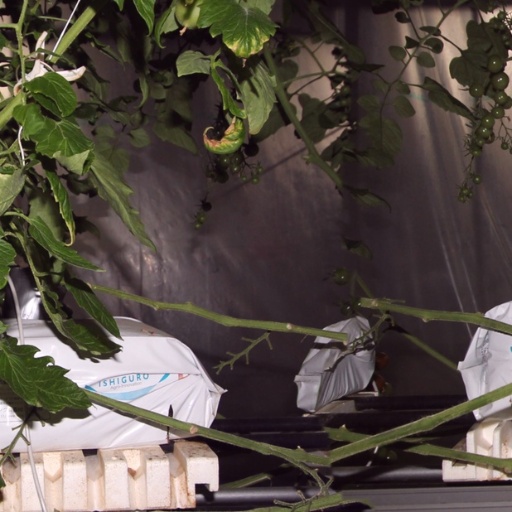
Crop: tomato